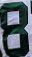
Number: 8